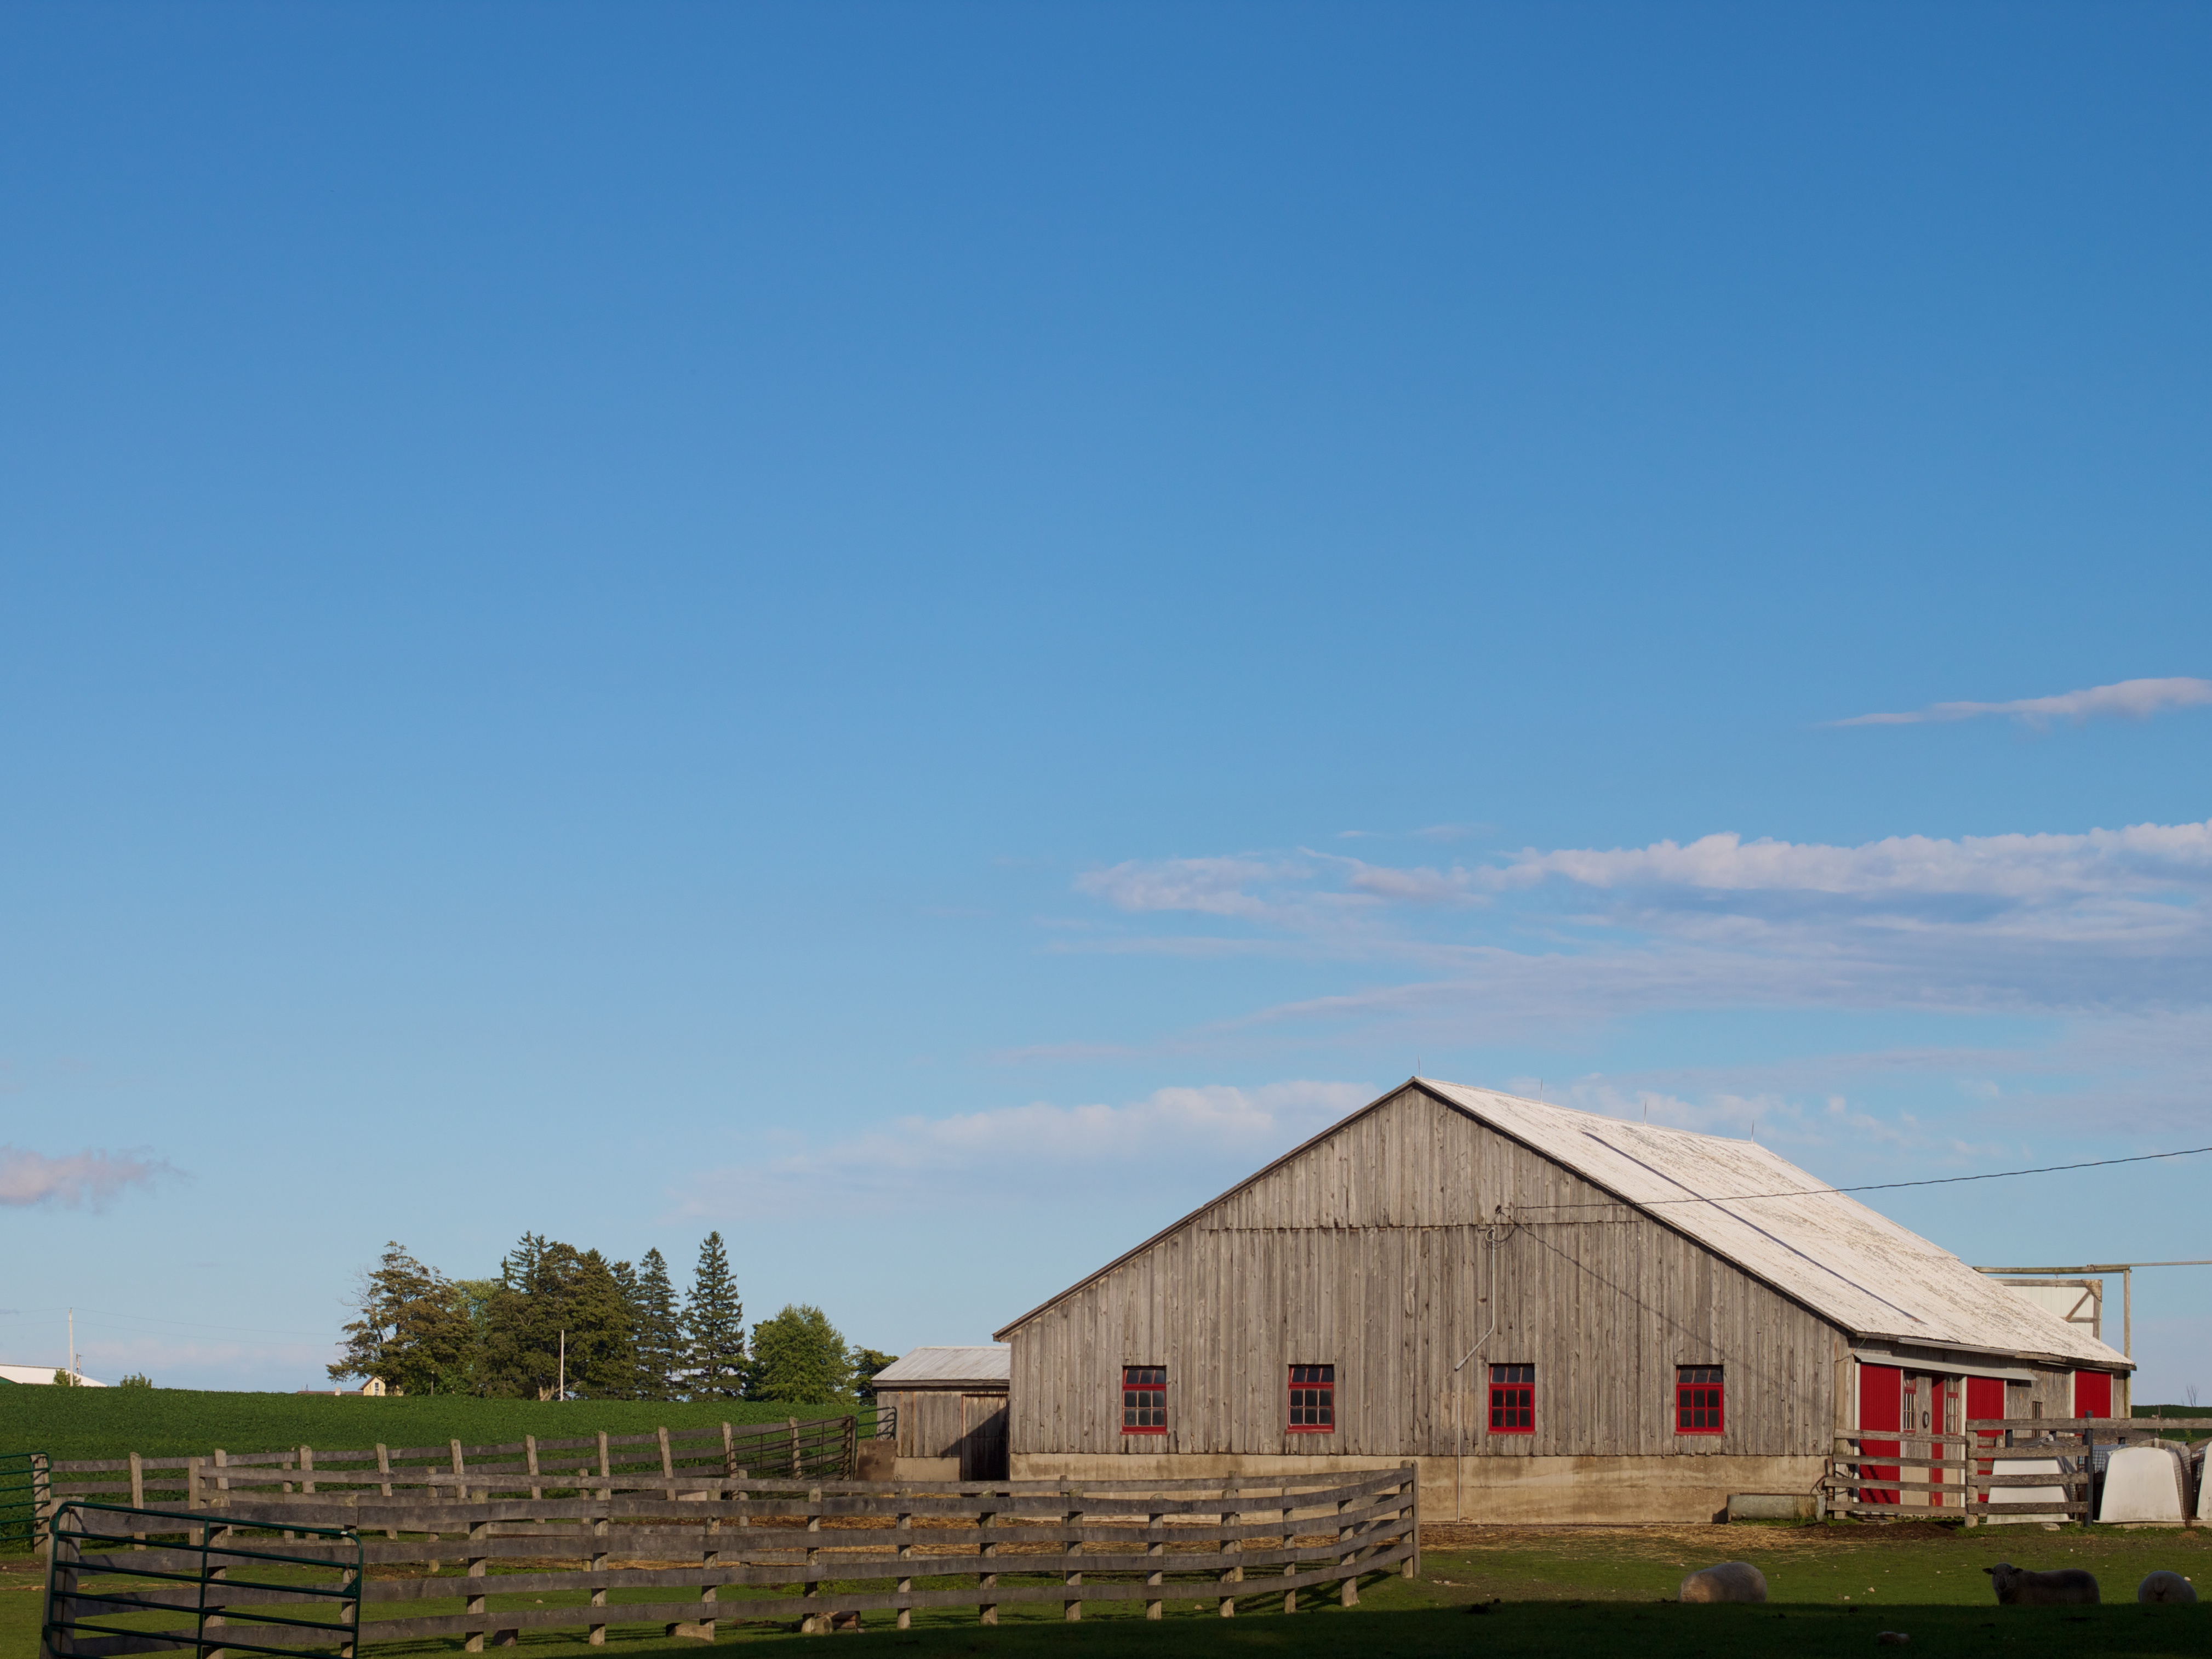
sky, farm, barn, estate, odyssey, rural area